Edward Bagnall Poulton

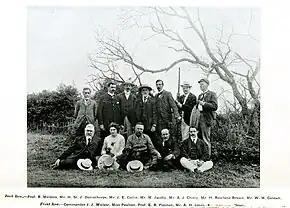
Poulton with the Entomological Society in 1904 (sitting, centre)

Poulton lived with his family at 56 Banbury Road in North Oxford, a large Victorian Gothic house designed by John Gibbs and built in 1866. In 1881, he married Emily Palmer (d.1939), daughter of George Palmer, Member of Parliament for Reading and head of Huntley and Palmer's biscuit company; they had five children. Three of them were dead by 1919. Their eldest son Dr Edward Palmer Poulton of Guy's Hospital died in 1939, meaning that Sir Edward was outlived only by his daughter Margaret Lucy (1887–1965), wife of Dr Maxwell Garnett. Poulton's son, Ronald Poulton-Palmer played international rugby for England and was killed in May 1915 in World War I. His first daughter Hilda married Dr Ernest Ainsley-Walker and died in 1917. His youngest daughter, Janet Palmer, married Charles Symonds in 1915 and died in 1919.